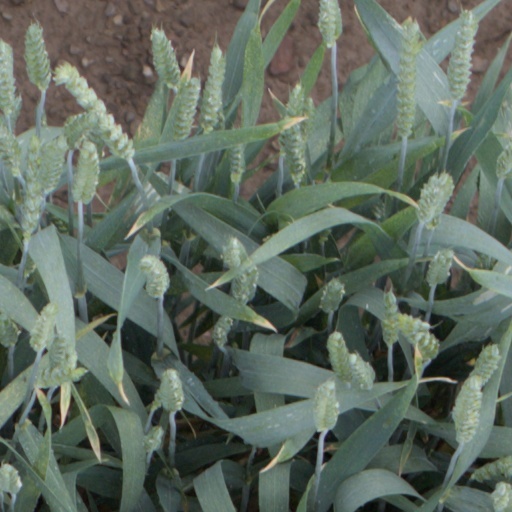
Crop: wheat